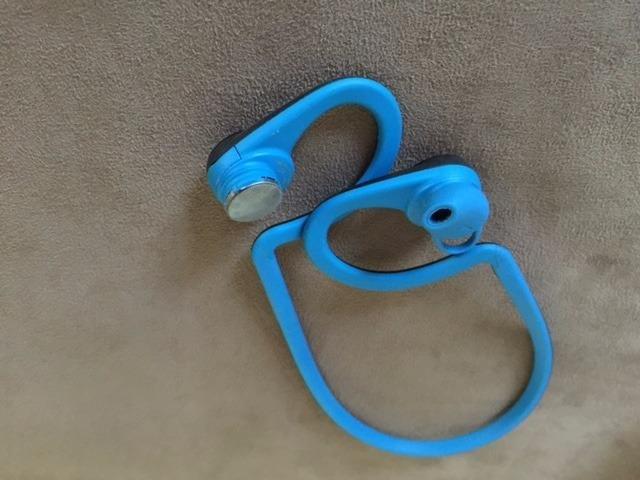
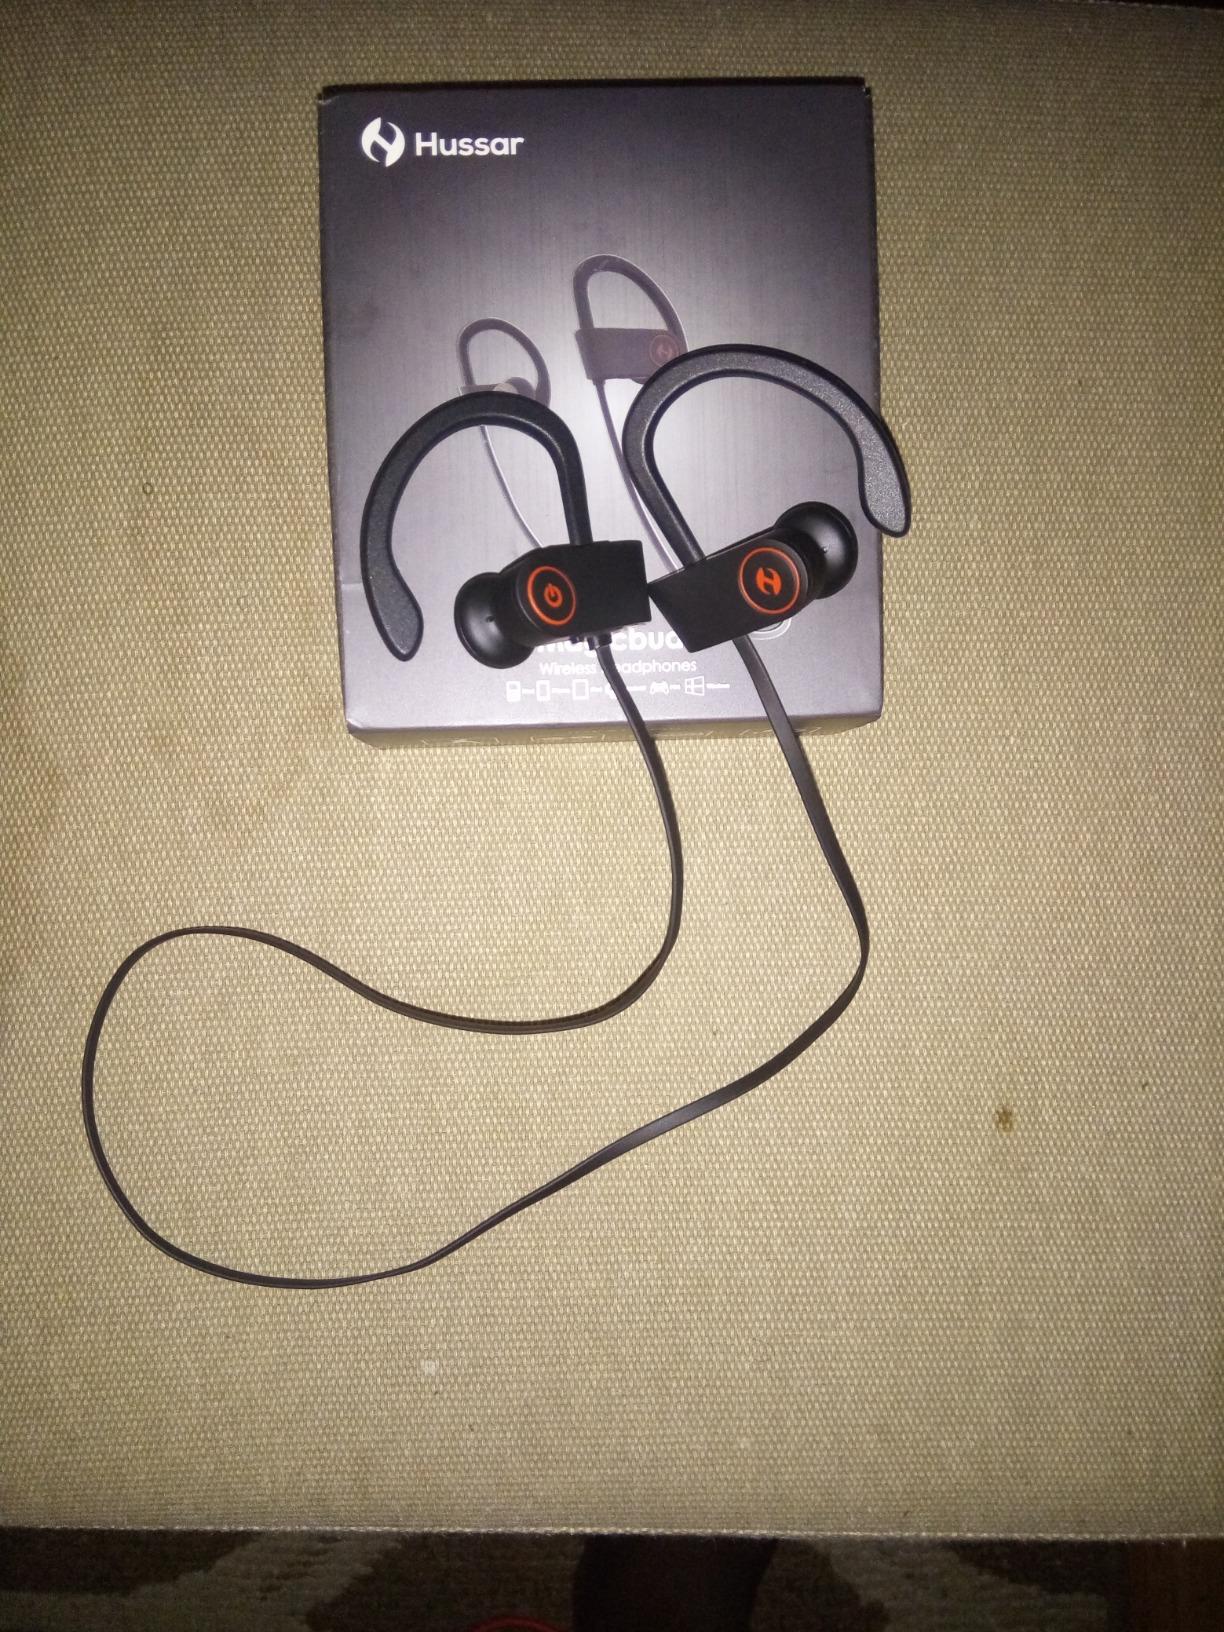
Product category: headphones
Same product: no